Thyagaraja Temple, Tiruvottiyur

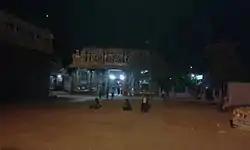

The temple was the centre of learning, with the halls inside the temple acting as venue for religious discourses in subjects like "vyakarna" (translation), "Somasiddantha" (philosophy) and Panini's grammar. There was a hermitage attached to the temple during the 9th century, presided over by Caturananas Pandithar. The temple also had philosophical discourses and expositions on grammar. There are references to recital of "Prabhakara", "Rudra", "Yamala", "Purana", "Sivadharma", "Panchanga" and "Bharata". Lands were granted to learned scholars and their generation like "Vedavritti", "Bhattavriti", "Vaidyavritti" and "Archanavritti".